John Elitch

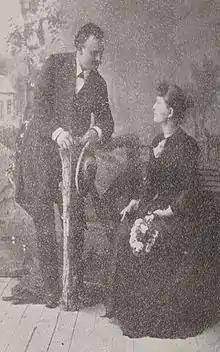
John and Mary Elitch

John Elitch Jr. (April 10, 1850 – March 10, 1891) was a restaurateur, businessman, actor, zookeeper, and original owner and namesake of Elitch Gardens and the Elitch Theatre in Denver, Colorado.